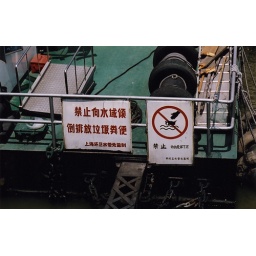
please do not dispose of your dead animals in the river